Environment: real
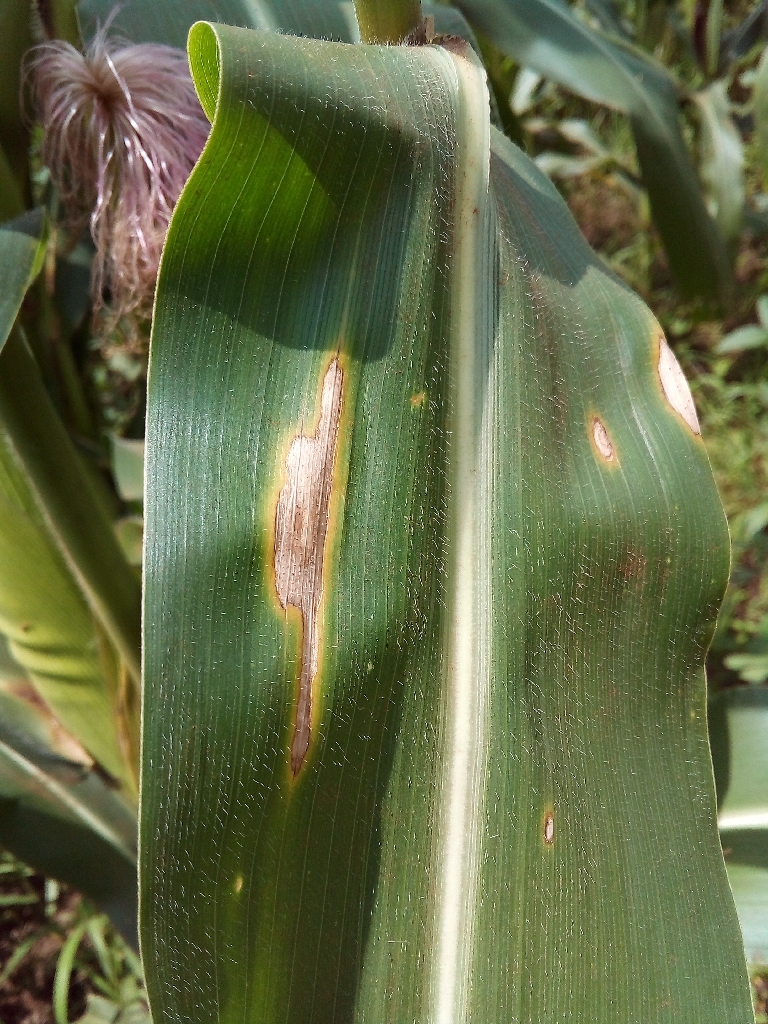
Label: northern_corn_leaf_blight